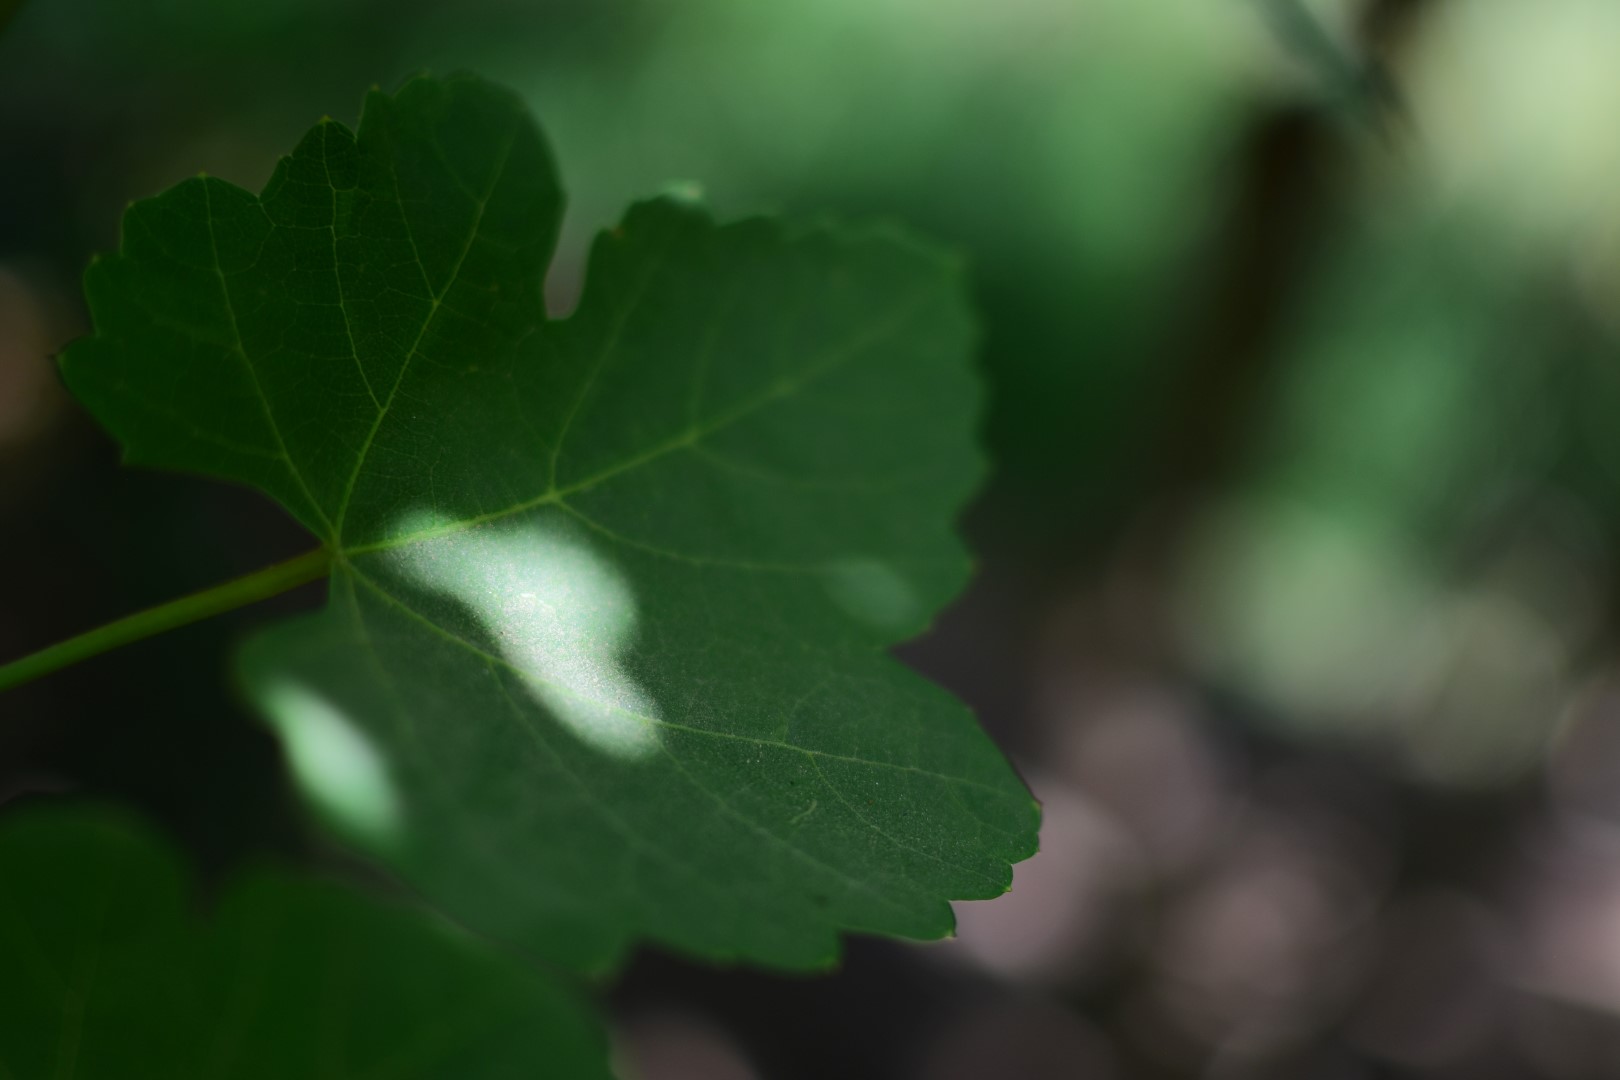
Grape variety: Shdah